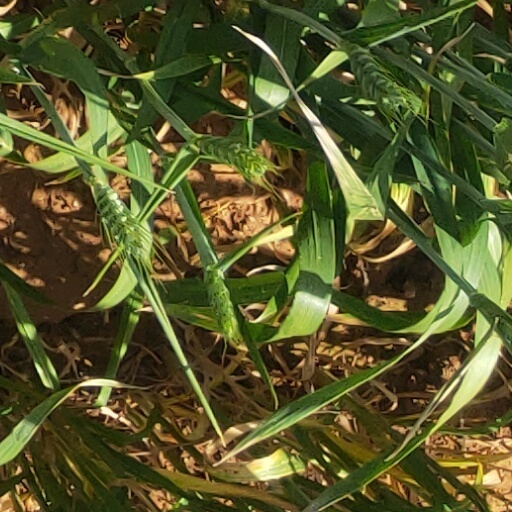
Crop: wheat